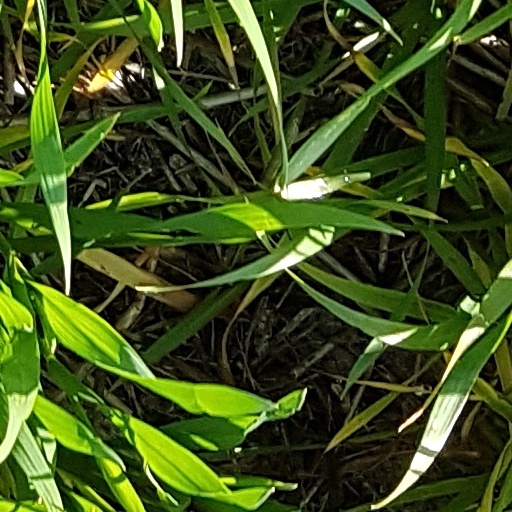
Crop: wheat